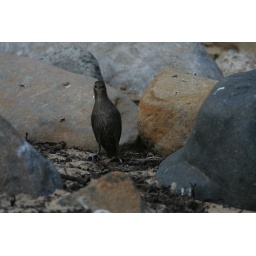
liked the colours of the rocks around the bird